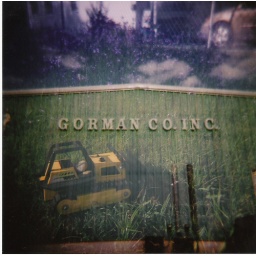
Double exposure of a building in our neighborhood and one of my son's toys sitting in some flowers.